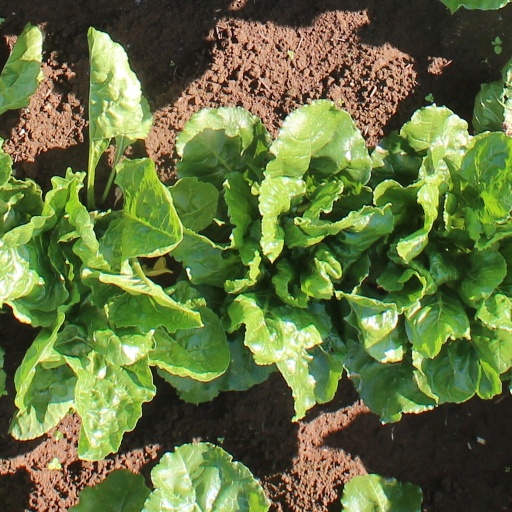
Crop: sugar beet